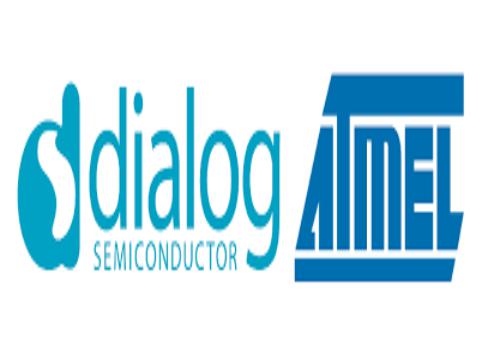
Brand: atamel
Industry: Medical